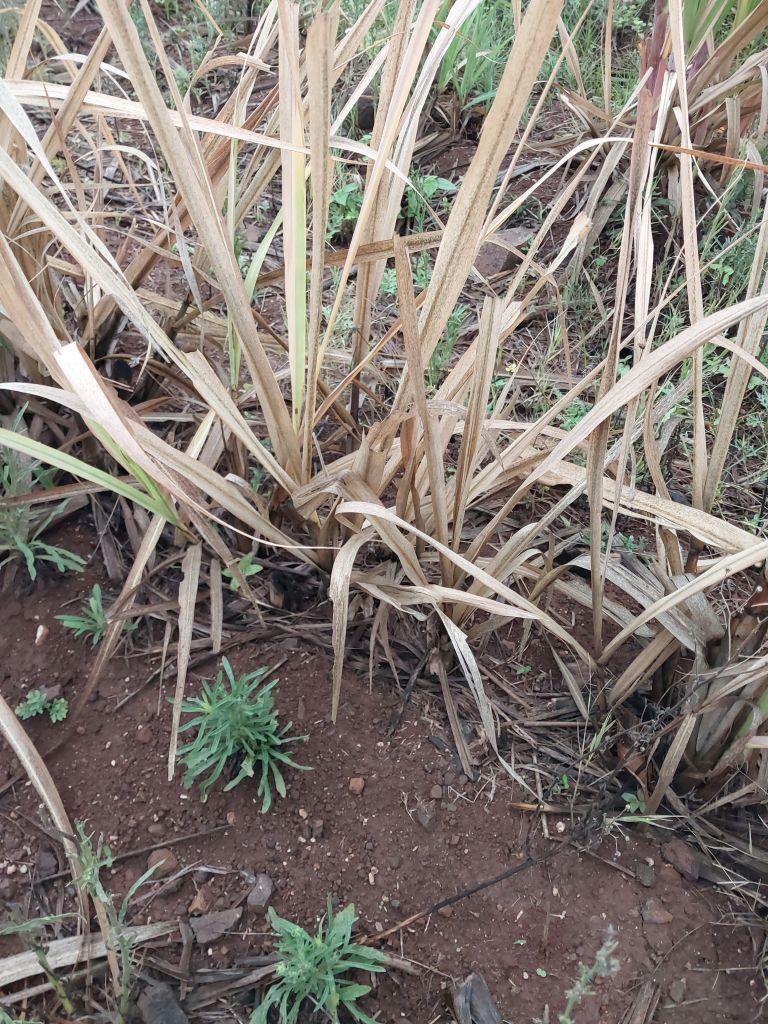
Label: Sett Rot